Proto-Mongols

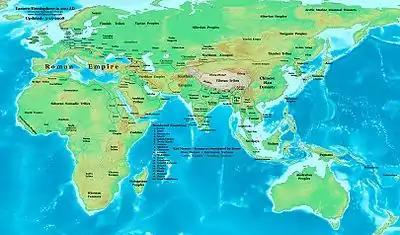
The proto-Mongolic Xianbei and other steppe nations around 200 AD

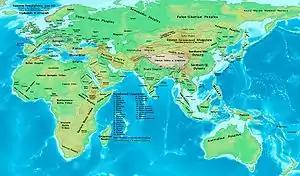
The Rouran Khaganate and contemporary continental Asian polities c. 500 AD

The Donghu (or Tung Hu, the Eastern Hu), a proto-Mongol and/or Tungus group mentioned in Chinese histories as existing as early as the 4th century BC. The language of the Donghu, unlike that of the Xiongnu, is believed by modern scholars to be proto-Mongolic. The Donghu were among the first peoples conquered by the Xiongnu. By the 1st century AD, the Donghu had split, along geographical lines in two: the proto-Mongolic Xianbei in the north and the Wuhuan in the south. After the Xiongnu were driven back into their homeland by the Chinese (48 AD), the Xianbei (in particular) began moving (from apparently the north or northwest) into the region vacated by the Xiongnu.